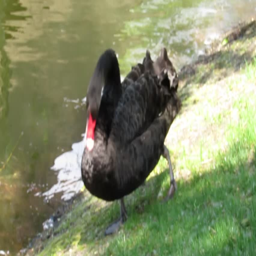
black swan cleans its feathers on the pond